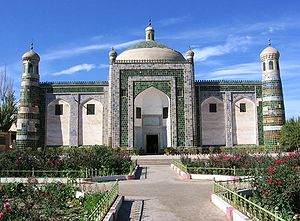
Sven Hedin / Liv og rejser / Tidlige rejser
I Kashgar i det vestlige Kina ligger dette mausoleum over Abakh Khoja fra 1600-tallet. Hedin vendte flere gange tilbage til Kashgar.
Sven Hedin var en svensk opdagelsesrejsende. På tre lange ekspeditioner mellem 1893 og 1909 kortlagde han store landområder i Tibet og det øvrige Centralasien. Han skrev betydelige videnskabelige værker og rejseskildringer, bl.a. En færd gennem Asien, Asien, tusen mil på okända vägar, Transhimalaya, Fra pol til pol, Scientific Results of a Journey in Central-Asia 1899-1902 1-4.